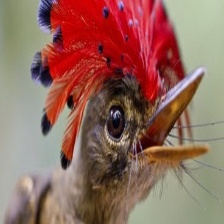
Species: ROYAL FLYCATCHER
Scientific name: ONYCHORHYNCHUS